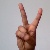
The image shows a hand gesture representing the letter 'V' in Indian Sign Language.